Asia

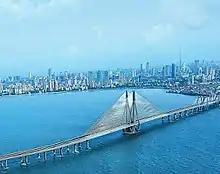
Mumbai is one of the most populous cities in Asia, as well as an economic and tourism hub.

Asia is the largest continent in the world by a considerable margin, and it is rich in natural resources, such as petroleum, forests, fish, water, rice, copper and silver. Manufacturing in Asia has traditionally been strongest in East and Southeast Asia, particularly in China, Taiwan, South Korea, Japan, India, the Philippines, and Singapore. Japan and South Korea continue to dominate in the area of multinational corporations, but increasingly the PRC and India are making significant inroads. Many companies from Europe, North America, South Korea and Japan have operations in Asia's developing countries to take advantage of its abundant supply of cheap labour and relatively developed infrastructure.